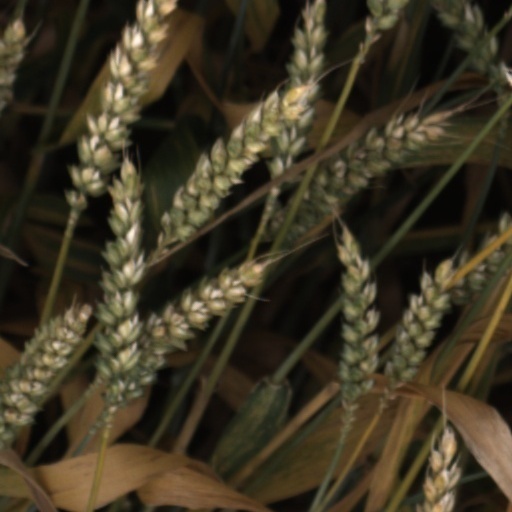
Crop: wheat